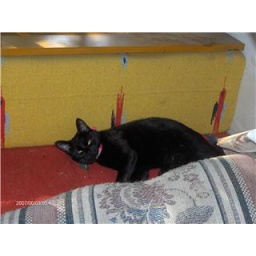
Baby girl in her fav place, the window seat